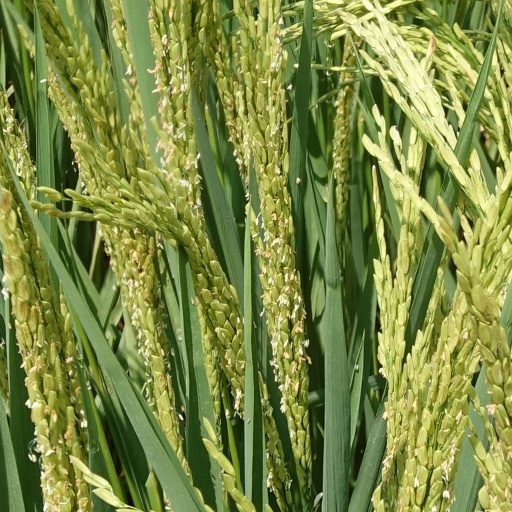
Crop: rice